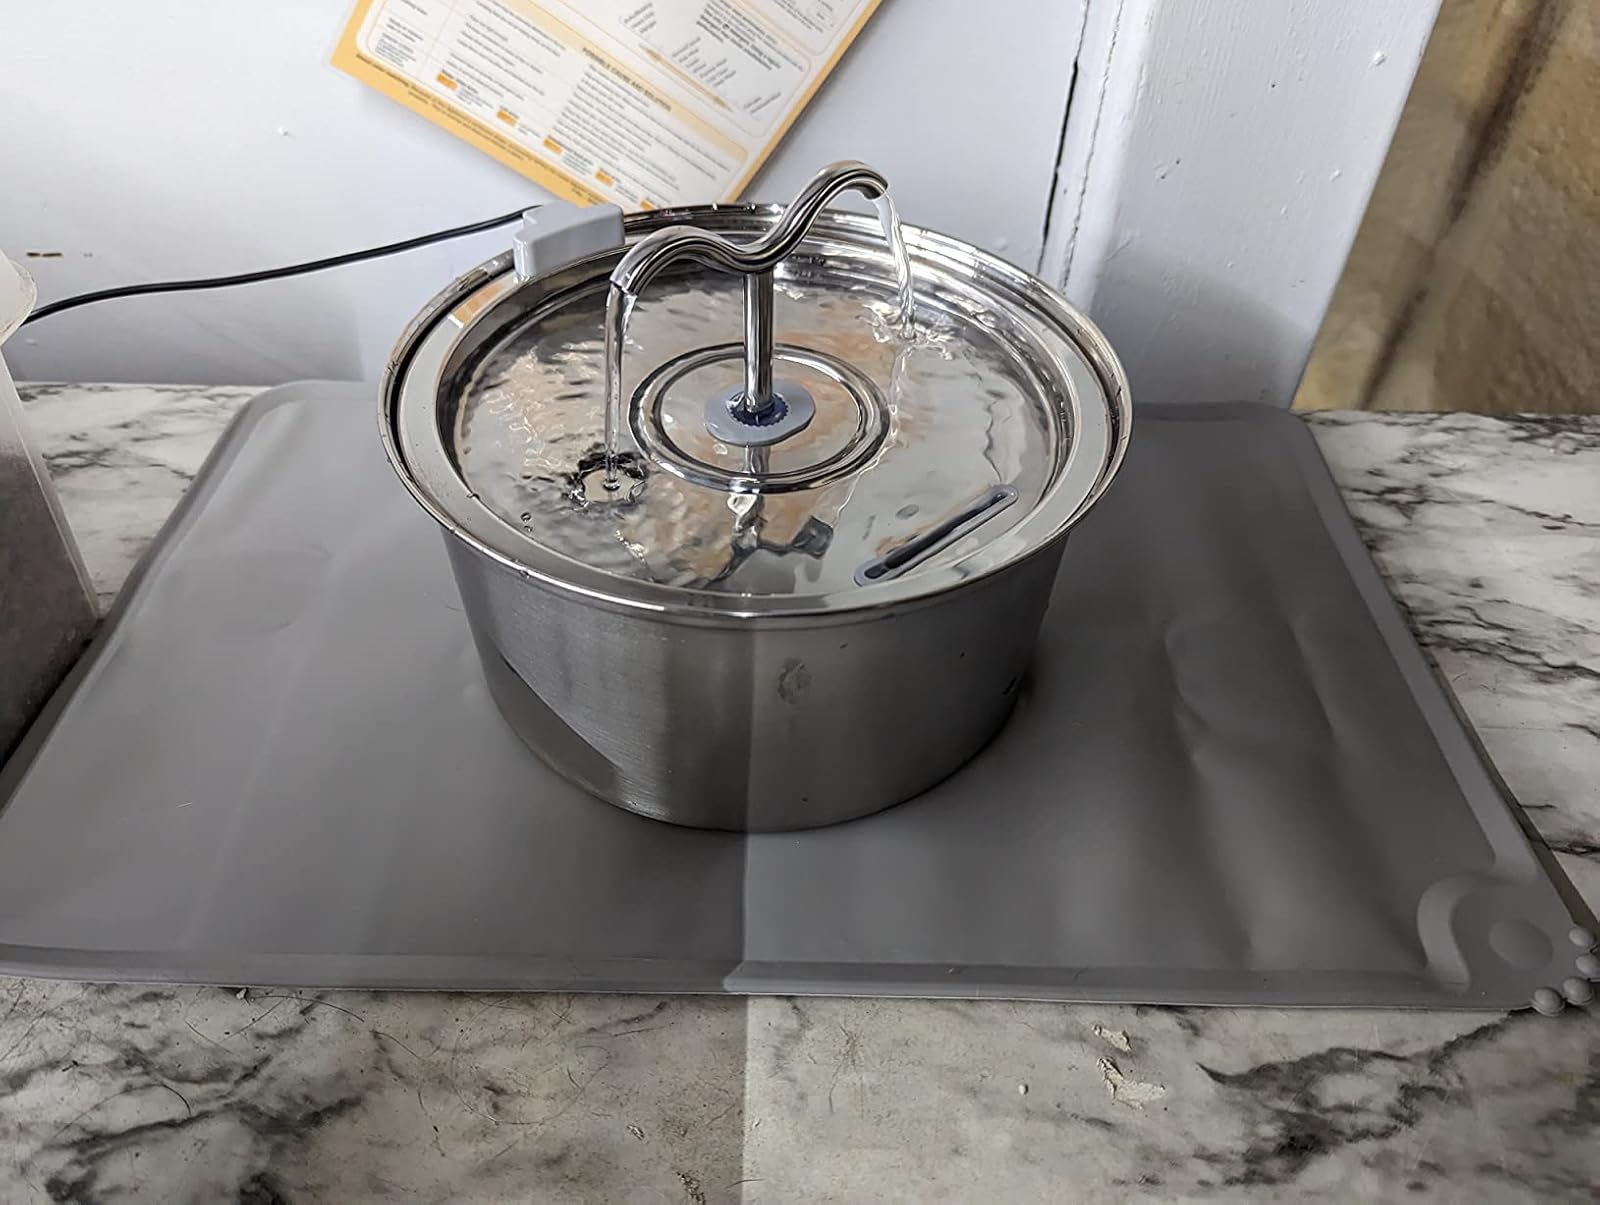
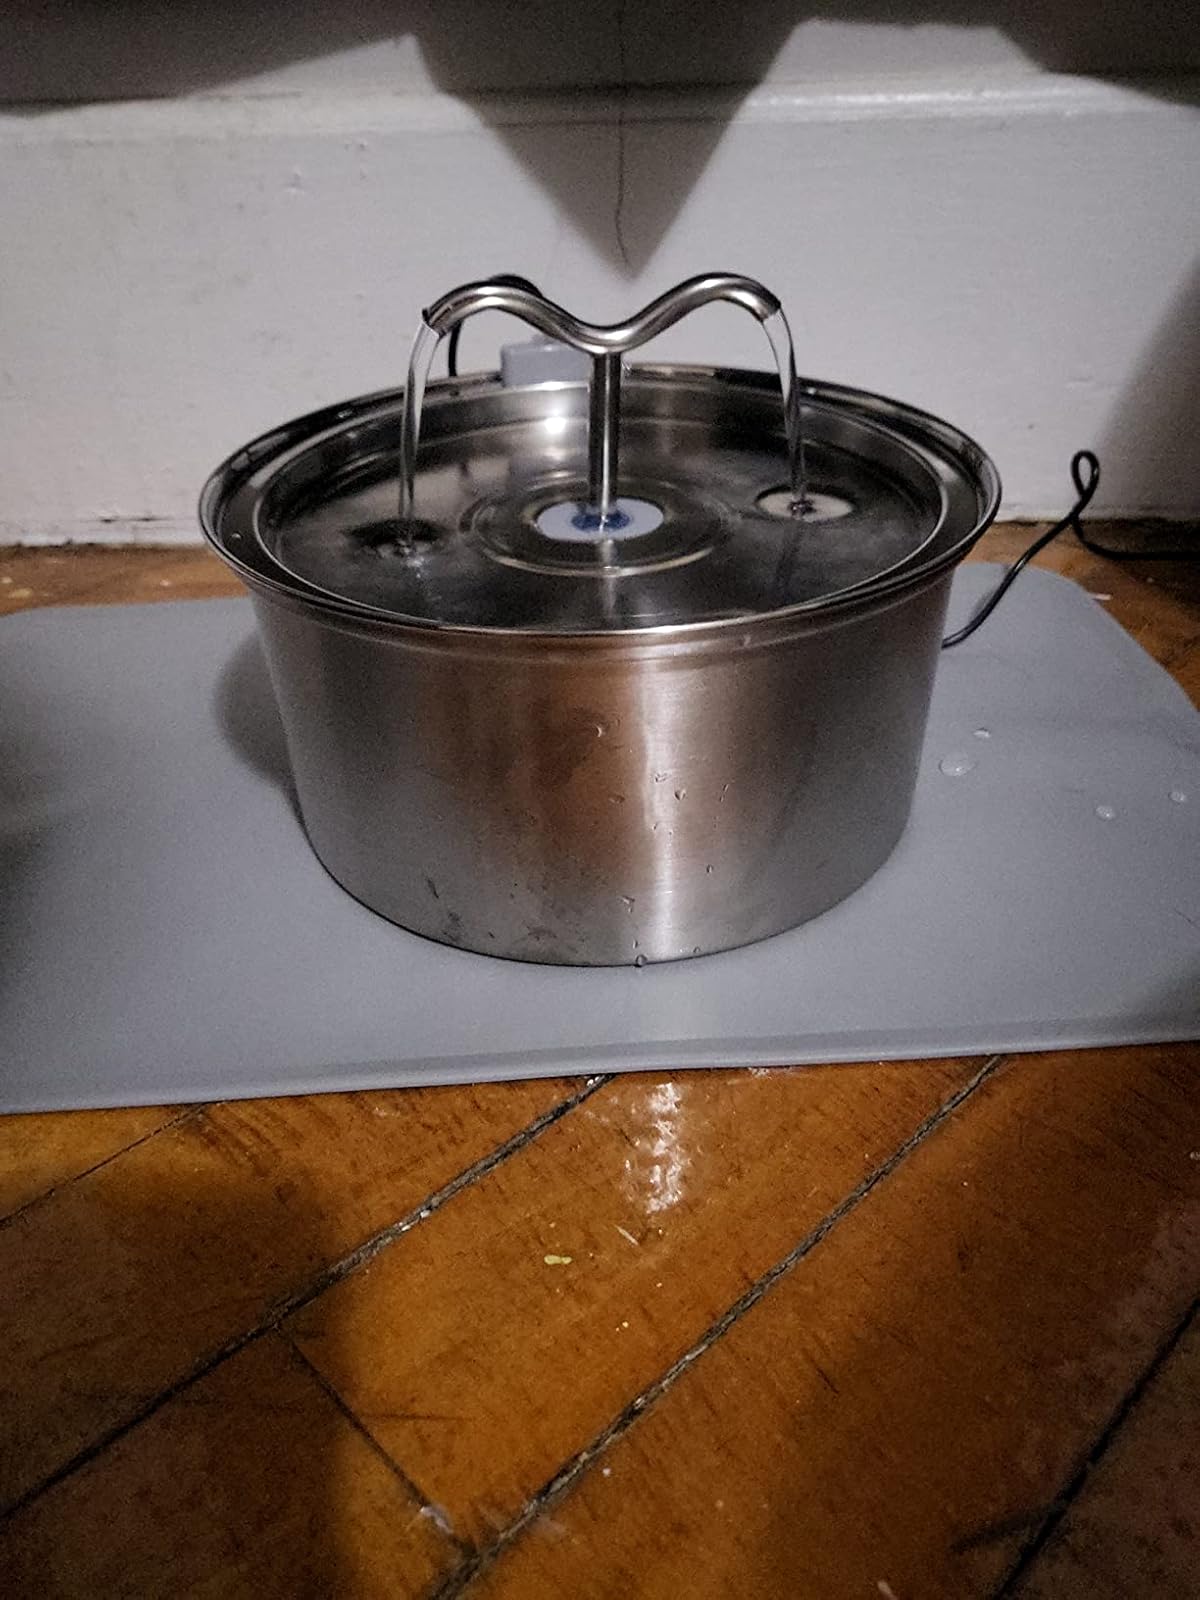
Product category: items_bowl
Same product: yes